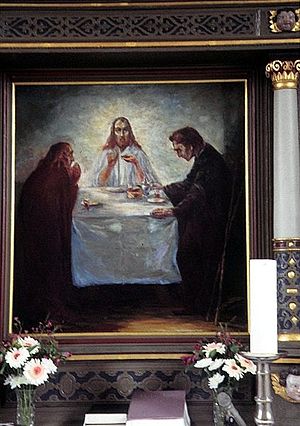
Ølstrup Kirke / Kirkens inventar
Emil Nolde, Middag i Emmaus, 1904, Ølstrup Kirke
Ølstrup Kirke i Danmark. Altertavle
Ølstrup Kirke er en kirke i Ølstrup, ca. 11 km øst for Ringkøbing. Den var tidligere en romansk kirke og har muligvis ligget et andet sted, men menes at være blevet nedbrudt og genopført på den nuværende plads i senmiddelalderen omkring 1180. Kirken er bygget af granitsten og teglsten. Skibet og koret er tækket med bly. Mod nordvest er der bygget et nyere våbenhus. Tårnet fra 1949 er tækket med tegl.